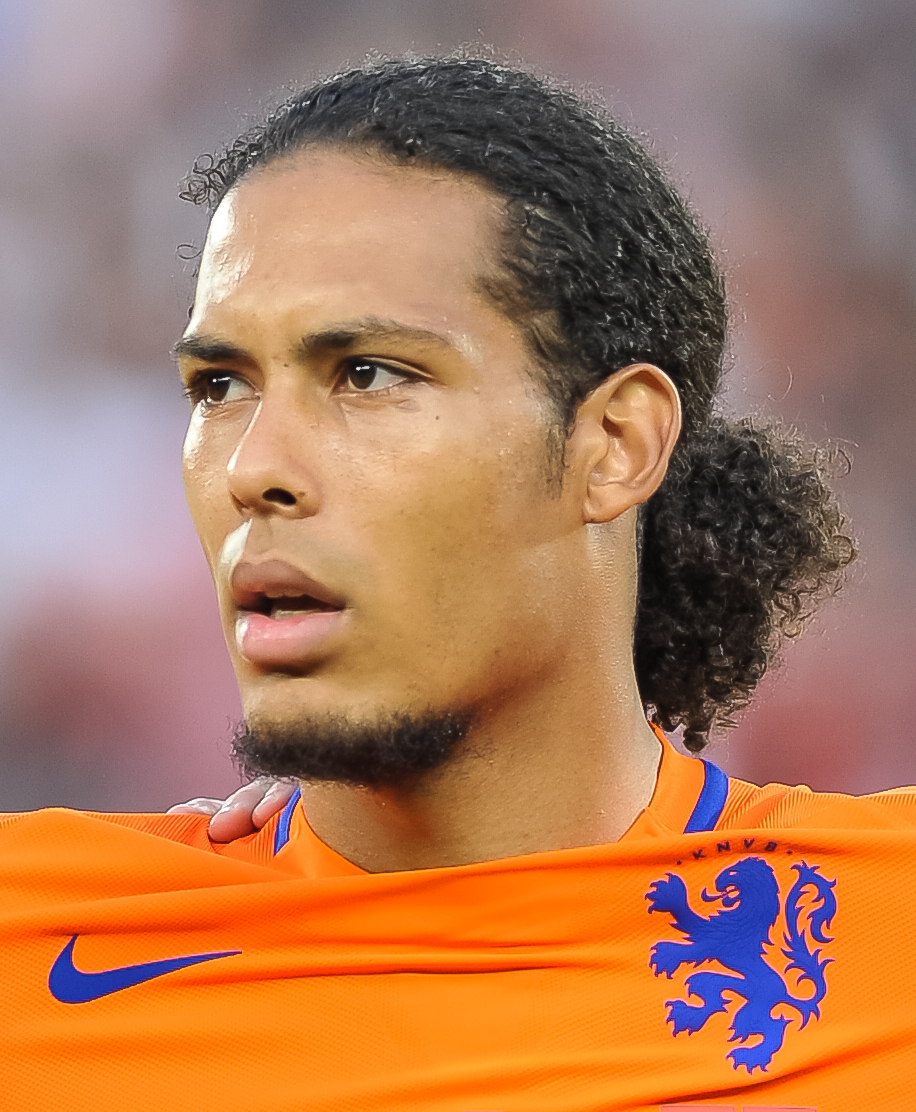
เฟอร์จิล ฟัน ไดก์

| name = เฟอร์จิล ฟัน ไดก์
| image = 20160604 AUT NED 8876 (cropped).jpg
| caption = ฟัน ไดก์ ขณะเล่นให้ทีมชาติเนเธอร์แลนด์
| fullname = เฟอร์จิล ฟัน ไดก์
| birth_place = เบรดา เนเธอร์แลนด์
| position = กองหลัง|เซ็นเตอร์แบ็ก
| currentclub = สโมสรฟุตบอลลิเวอร์พูล|ลิเวอร์พูล
| clubnumber = 4
| youthyears1 = 2009–2010
| youthclubs1 = วิลเลิมตเว (สโมสรฟุตบอล)|วิลเลิมตเว
| youthyears2 = 2010–2011
| youthclubs2 = สโมสรฟุตบอลโครนิงเงิน|โครนิงเงิน
| years1 = 2011–2013
| clubs1 = สโมสรฟุตบอลโครนิงเงิน|โครนิงเงิน
| caps1 = 62
| goals1 = 7
| years2 = 2013–2015
| clubs2 = สโมสรฟุตบอลเซลติก|เซลติก
| caps2 = 76
| goals2 = 9
| years3 = 2015–2018
| clubs3 = สโมสรฟุตบอลเซาแทมป์ตัน|เซาแทมป์ตัน
| caps3 = 67
| goals3 = 4
| years4 = 2018–
| clubs4 = สโมสรฟุตบอลลิเวอร์พูล|ลิเวอร์พูล
| caps4 = 186
| goals4 = 18
| nationalyears1 = 2011
| nationalteam1 = ฟุตบอลทีมชาติเนเธอร์แลนด์ รุ่นอายุไม่เกิน 19 ปี|เนเธอร์แลนด์ อายุไม่เกิน 19 ปี
| nationalcaps1 = 1
| nationalgoals1 = 0
| nationalyears2 = 2011–2013
| nationalteam2 = ฟุตบอลทีมชาติเนเธอร์แลนด์ รุ่นอายุไม่เกิน 21 ปี|เนเธอร์แลนด์ อายุไม่เกิน 21 ปี
| nationalcaps2 = 3
| nationalgoals2 = 0
| nationalyears3 = 2015–
| nationalteam3 = ฟุตบอลทีมชาติเนเธอร์แลนด์|เนเธอร์แลนด์
| nationalcaps3 = 64
| nationalgoals3 = 7
Medal|Country|
เฟอร์จิล ฟัน ไดก์ () เกิด 8 กรกฎาคม ค.ศ. 1991) เป็นนักฟุตบอลชาวดัตช์ปัจจุบันเล่นให้กับสโมสรฟุตบอลลิเวอร์พูลในพรีเมียร์ลีกในตำแหน่งกองหลังและฟุตบอลทีมชาติเนเธอร์แลนด์ ในปัจจุบันเขาได้เป็นกัปตันทีมสโมสรฟุตบอลลิเวอร์พูลและฟุตบอลทีมชาติเนเธอร์แลนด์ และได้เข้าร่วมฟุตบอลทีมชาติเนเธอร์แลนด์ ครั้งแรกใน ค.ศ. 2014 ความสามารถของฟัน ไดก์ได้รับการยอมรับอย่างกว้างขวางและได้รับการยกย่องให้เป็นกองหลังที่ดีที่สุดคนหนึ่งของโลก ฟัน ไดก์เป็นที่รู้จักจากความแข็งแกร่ง มีความเป็นผู้นำ และทักษะกลางอากาศ เขาเป็นกองหลังคนเดียวที่ชนะรางวัลนักฟุตบอลชายยอดเยี่ยมแห่งปีของยูฟ่า และได้อันดับรองชนะเลิศในสาขาThe Best FIFA Football Awards 2019#The Best FIFA Men's Player|ผู้เล่นชายยอดเยี่ยมของฟีฟ่าของบาลงดอร์
== สโมสรอาชีพ ==
=== โครนิงเงิน ===
ในวันที่ 1 พฤษภาคม ค.ศ. 2011 เขาลงเล่นอาชีพให้สโมสรโครนิงเงินเป็นครั้งแรก โดยถูกเปลี่ยนลงมาแทน เพตเตอร์ แอนเดอร์สสัน ในนาทีที่ 72 ระหว่างชัยชนะ 4–2 กับเอดีโอ เดน ฮาก และในวันที่ 29 พฤษภาคม ในการเจอกับทีมเอดีโอ เดน ฮาก ซึ่งเป็นทีมเดียวกับที่เขาได้เจอในเกมแรกที่ได้ลงเล่นในฐานะตัวสำรอง โดยนัดนี้เขาเป็นตัวจริงให้กับโครนิงเก้นเป็นครั้งแรกและยิงประตูแรกในอาชีพของเขา โดยทำประตูได้สองครั้งในการชนะ 5-1 ในการแข่งขันยูฟ่ายูโรปาลีกในรอบเพลย์ออฟ
=== เซลติก ===
ในวันที่ 21 มิถุนายน ค.ศ. 2013 ฟัน ไดก์ ได้บรรลุข้อตกลงทำสัญญา 4 ปี กับสโมสรฟุตบอลเซลติกด้วยค่าตัว 2.6 ล้านปอนด์ เขาได้ลงสนามนัดแรกในวันที่ 17 สิงหาคม ด้วยการเปลี่ยนตัวลงไปแทนเอเฟ แอมโบรส ในช่วง 13 นาทีสุดท้ายในนัดที่พบกับสโมสรฟุตบอลแอเบอร์ดีน
=== เซาแทมป์ตัน ===
ในวันที่ 1 กันยายน ค.ศ. 2015 ฟัน ไดก์ ได้ย้ายมายังสโมสรฟุตบอลเซาแทมป์ตันด้วยค่าตัว 13 ล้านปอนด์ ในสัญญา 5 ปี เขาได้ลงสนามนัดแรกให้กับทีมในนัดที่ไปเยือนสนามเดอะฮอว์ธอร์นของสโมสรฟุตบอลเวสต์บรอมวิชอัลเบียนในวันที่ 12 กันยายน ซึ่งจบลงด้วยผลเสมอ 0-0
=== ลิเวอร์พูล ===
ในวันที่ 27 ธันวาคม ค.ศ. 2017 มีข่าวว่า ฟัน ไดก์ ได้ตกลงร่วมทีมลิเวอร์พูลในช่วงเปิดตลาดหน้าหนาววันที่ 1 มกราคม ค.ศ. 2018 ด้วยค่าตัวราว 75 ล้านปอนด์ซึ่งจะกลายเป็นสถิติค่าตัวสูงที่สุดในโลกของผู้เล่นในตำแหน่งกองหลัง กองหลังแพงสุดของโลก! ฟาน ไดจ์ค ชูเสื้อซบลิเวอร์พูล 75 ล้านปอนด์
==== ฤดูกาล 2017-18 ====
ในวันที่ 5 มกราคม ค.ศ. 2018 เอฟเอคัพ ฤดูกาล 2017–18|เอฟเอคัพ รอบสาม ฟัน ไดก์ลงสนามเป็นตัวจริงนัดแรกและทำประตูแรกในสีเสื้อของลิเวอร์พูล ในนัดที่ ลิเวอร์พูล เปิดสนามแอนฟีลด์เอาชนะ สโมสรฟุตบอลเอฟเวอร์ตัน|เอฟเวอร์ตัน คู่ปรับร่วมเมือง 2-1 ช่วยให้ ลิเวอร์พูล ผ่านเข้ารอบ 4 เอฟเอคัพ ได้สำเร็จ
==== ฤดูกาล 2018-19 ====
ในวันที่ 21 ธันวาคม ค.ศ. 2018 ฟัน ไดก์ทำประตูแรกในพรีเมียร์ลีก ฤดูกาล 2018–19 นัดที่ ลิเวอร์พูล เอาชนะ สโมสรฟุตบอลวูลฟ์แฮมตันวันเดอเรอส์|วูลฟ์แฮมตันวันเดอเรอส์ ที่สนามกีฬาโมลีนิวส์ 2-0 Match Report: ซาลาห์ และฟาน ไดจ์ค ยิงคนละประตูช่วยลิเวอร์พูลบุกชนะวูล์ฟส์ ด้วยผลงานยอดเยี่ยมทำให้ ฟัน ไดก์ได้รางวัลผู้เล่นยอดเยื่ยมประจำเดือนธันวาคมของพรีเมียร์ลีก
ในวันที่ 27 กุมภาพันธ์ ค.ศ. 2019 ฟัน ไดก์ยิง 2 ประตู ในนัดที่ ลิเวอร์พูล เปิดสนามแอนฟีลด์เอาชนะ สโมสรฟุตบอลวอตฟอร์ด|วอตฟอร์ด 5-0 Match Report: ลิเวอร์พูลถล่มวัตฟอร์ด 5-0 ที่แอนฟิลด์ (วิดีโอ) ต่อมา ในวันที่ 13 มีนาคม ค.ศ. 2019 ยูฟ่าแชมเปียนส์ลีก ฤดูกาล 2018–19 รอบแพ้คัดออก|ยูฟ่าแชมเปียนส์ลีก รอบ 16 ทีมสุดท้าย นัดที่ 2 ฟัน ไดก์ทำประตูแรกในยูฟ่าแชมเปียนส์ลีก ฤดูกาล 2018–19 นัดที่ ลิเวอร์พูล เอาชนะ สโมสรฟุตบอลบาเยิร์นมิวนิก|บาเยิร์นมิวนิก ที่อัลลีอันทซ์อาเรนา 3-1 รวมผลสองนัด ลิเวอร์พูล เอาชนะ บาเยิร์นมิวนิก 3-1 ช่วยให้ ลิเวอร์พูล ผ่านเข้ารอบ 8 ทีมสุดท้าย ยูฟ่าแชมเปียนส์ลีกได้สำเร็จ Match Report: เข้ารอบ! ลิเวอร์พูลบุกไปชนะบาเยิร์นในแชมเปียนส์ลีก ต่อมา ในวันที่ 17 เมษายน ค.ศ. 2019 ยูฟ่าแชมเปียนส์ลีก รอบ 8 ทีมสุดท้าย นัดที่ 2 ฟัน ไดก์ทำประตูที่ 2 ในยูฟ่าแชมเปียนส์ลีก ในนัดที่ ลิเวอร์พูล เอาชนะ สโมสรฟุตบอลโปร์ตู|โปร์ตู จากโปรตุเกส 4-1 รวมผลสองนัด ลิเวอร์พูล เอาชนะ โปร์ตู 6-1 ช่วยให้ ลิเวอร์พูล ผ่านเข้ารอบรองชนะเลิศ ยูฟ่าแชมเปียนส์ลีกได้สำเร็จ Match Report: ลิเวอร์พูลกด 4 ประตูผ่านเข้ารอบรองฯ แชมเปียนส์ลีก
ในวันที่ 28 เมษายน ค.ศ. 2019 ฟัน ไดก์คว้ารางวัลนักฟุตบอลยอดเยี่ยมแห่งปีของสมาคมนักฟุตบอลอาชีพอังกฤษ (พีเอฟเอ) ประจำฤดูกาล 2018-19 ส่งผลให้ ฟัน ไดก์เป็นนักเตะคนที่ 8 ของลิเวอร์พูล ที่ได้รับรางวัลนี้ถัดจาก มุฮัมมัด เศาะลาห์ (2017-18), ลุยส์ ซัวเรซ (2013-14), สตีเวน เจอร์ราร์ด (2005-06), จอห์น บาร์นส์ (1987-88), เอียน รัช (1983-84), เคนนี ดัลกลิช (1982-83) และเทอร์รี แม็คเดอร์ม็อตต์ (1979-80) ฟาน ไดจ์ค คว้ารางวัลนักเตะยอดเยี่ยมแห่งปีของพีเอฟเอ รวมทั้ง ฟัน ไดก์ยังได้ติดทีมยอดเยี่ยมของพีเอฟเอ ร่วมกับ ซาดีโย มาเน, แอนดรูว์ รอเบิร์ตสัน และ เทรนต์ อเล็กซานเดอร์-อาร์โนลด์ 3 นักเตะของลิเวอร์พูล อีกด้วย ต่อมา ในวันที่ 4 พฤษภาคม ค.ศ. 2019 ฟัน ไดก์ทำประตูที่ 4 ในพรีเมียร์ลีก ในนัดที่ ลิเวอร์พูล เอาชนะ สโมสรฟุตบอลนิวคาสเซิลยูไนเต็ด|นิวคาสเซิลยูไนเต็ด ที่เซนต์เจมส์พาร์ก 3-2 Match Report: ลิเวอร์พูลเฉือนนิวคาสเซิล พร้อมยึดจ่าฝูงก่อนเกมสุดท้ายของฤดูกาล ต่อมา ในวันที่ 1 มิถุนายน ค.ศ. 2019 ยูฟ่าแชมเปียนส์ลีก นัดชิงชนะเลิศ 2019 ลิเวอร์พูล เจอกับ ทอตนัมฮอตสเปอร์ ที่เอสตาดิโอเมโตรโปลิตาโน (มาดริด)|วันดาเมโตรโปลิตาโน ในมาดริด, ประเทศสเปน สุดท้าย ลิเวอร์พูล เอาชนะ ทอตนัมฮอตสเปอร์ 2-0 ช่วยให้ ลิเวอร์พูล คว้าแชมป์ยูฟ่าแชมเปียนส์ลีก สมัยที่ 6 ได้สำเร็จ Match Report: ลิเวอร์พูลคว้าถ้วยแชมเปียนส์ลีกหลังชนะสเปอร์ส 2-0 รวมถึง ฟัน ไดก์คว้ารางวัล Man of the Match ในนัดชิงชนะเลิศอีกด้วย
==== ฤดูกาล 2019-20 ====
ในวันที่ 9 สิงหาคม ค.ศ. 2019 พรีเมียร์ลีก นัดเปิดฤดูกาล 2019–20 ฟัน ไดก์ทำประตูแรกในพรีเมียร์ลีก ฤดูกาล 2019–20 นัดที่ ลิเวอร์พูล เปิดสนามแอนฟีลด์เอาชนะ สโมสรฟุตบอลนอริชซิตี|นอริชซิตี 4-1 Match Report: ลิเวอร์พูลประเดิมเก็บ 3 แต้มแรกในเกมเปิดหัวพรีเมียร์ลีก ต่อมา ในวันที่ 14 สิงหาคม ค.ศ. 2019 ยูฟ่าซูเปอร์คัพ 2019 ลิเวอร์พูล แชมป์ยูฟ่าแชมเปียนส์ลีก ฤดูกาล 2018–19 เจอกับ สโมสรฟุตบอลเชลซี|เชลซี แชมป์ยูฟ่ายูโรปาลีก ฤดูกาล 2018–19 ที่สนามโวดาโฟนพาร์ก, อิสตันบูล ประเทศตุรกี สุดท้าย ลิเวอร์พูล เอาชนะ เชลซี ในการดวลจุดโทษ 5-4 ช่วยให้ ลิเวอร์พูล คว้าแชมป์ยูฟ่าซูเปอร์คัพ สมัยที่ 4 ได้สำเร็จ Match Report: ลิเวอร์พูลคว้าแชมป์ซูเปอร์ คัพ หลังดวลจุดโทษชนะเชลซี ต่อมา ในวันที่ 30 พฤศจิกายน ค.ศ. 2019 ฟัน ไดก์ยิง 2 ประตู ในนัดที่ ลิเวอร์พูล เปิดสนามแอนฟีลด์ชนะ สโมสรฟุตบอลไบรตันแอนด์โฮฟอัลเบียน|ไบรตันแอนด์โฮฟอัลเบียน 2-1 Match Report: สองประตูของฟาน ไดจ์ค ช่วยให้ลิเวอร์พูลยังครองจ่าฝูง ต่อมา ในวันที่ 21 ธันวาคม ค.ศ. 2019 ฟุตบอลชิงแชมป์สโมสรโลก 2019 นัดชิงชนะเลิศ ลิเวอร์พูล เจอกับ กลูบีจีเรกาตัสดูฟลาเม็งกู|ฟลาเม็งกู ตัวแทน คอนเมบอล ในฐานะแชมป์เก่าของ โกปาลิเบร์ตาโดเรส ที่สนามกีฬาแห่งชาติคาลิฟา ในโดฮา, ประเทศกาตาร์ สุดท้าย ลิเวอร์พูล เอาชนะ ฟลาเม็งกู ในช่วงต่อเวลาพิเศษ 1-0 ช่วยให้ ลิเวอร์พูล คว้าแชมป์ฟุตบอลชิงแชมป์สโมสรโลก สมัยแรกได้สำเร็จ Match Report: ลิเวอร์พูลคว้าแชมป์คลับ เวิลด์ ที่กาตาร์
ในวันที่ 19 มกราคม ค.ศ. 2020 ฟัน ไดก์ทำประตูที่ 4 ในพรีเมียร์ลีก ในนัดที่ ลิเวอร์พูล เปิดสนามแอนฟีลด์เอาชนะคู่ปรับตลอดกาล สโมสรฟุตบอลแมนเชสเตอร์ยูไนเต็ด|แมนเชสเตอร์ยูไนเต็ด 2-0 Match Report: ประตูจากฟาน ไดจ์ค และ ประตูท้ายเกมจากซาลาห์ ช่วยให้ลิเวอร์พูลคว้าชัยชนะเหนือแมนเชสเตอร์ ยูไนเต็ด ต่อมา ในวันที่ 26 กรกฎาคม ค.ศ. 2020 ฟัน ไดก์ทำประตูที่ 5 ในพรีเมียร์ลีก ในนัดที่ ลิเวอร์พูล เอาชนะ นิวคาสเซิลยูไนเต็ด ที่เซนต์เจมส์พาร์ก 3-1 Match Report: ลิเวอร์พูลแชมป์พรีเมียร์ลีกปิดฤดูกาลอย่างสวยงาม จบฤดูกาล ฟัน ไดก์ช่วยให้ ลิเวอร์พูล คว้าแชมป์พรีเมียร์ลีกครั้งแรกในรอบ 30 ปีได้สำเร็จ อัลบั้มภาพ: ทีมลิเวอร์พูลคว้าแชมป์พรีเมียร์ลีก ฟัน ไดก์ยังได้ติดทีมยอดเยี่ยมของพีเอฟเอ ร่วมกับ เทรนต์ อเล็กซานเดอร์-อาร์โนลด์, แอนดรูว์ รอเบิร์ตสัน, ซาดีโย มาเน และ จอร์แดน เฮนเดอร์สัน 4 นักเตะของลิเวอร์พูล อีกด้วย 5 นักเตะหงส์แดงมีชื่อในทีมแห่งปีของพีเอฟเอประจำฤดูกาล 2019-20
==== ฤดูกาล 2020-21 ====
ในวันที่ 12 กันยายน ค.ศ. 2020 พรีเมียร์ลีก นัดเปิดฤดูกาล 2020–21 ฟัน ไดก์ทำประตูแรกในพรีเมียร์ลีก ฤดูกาล 2020–21 นัดที่ ลิเวอร์พูล เปิดสนามแอนฟีลด์เอาชนะ สโมสรฟุตบอลลีดส์ยูไนเต็ด|ลีดส์ยูไนเต็ด 4-3 Match Report: แฮตทริกของซาลาห์ช่วยให้ลิเวอร์พูลคว้าสามแต้ม ต่อมา ในวันที่ 17 ตุลาคม ค.ศ. 2020 ฟัน ไดก์ได้รับบาดเจ็บหนักที่เส้นเอ็นไขว้หน้าหัวเข่า จากการปะทะกับ จอร์แดน พิกฟอร์ด ผู้รักษาประตูของเอฟเวอร์ตัน ส่งผลให้ ฟัน ไดก์ ต้องเข้ารับการผ่าตัดและพักยาวตลอดทั้งฤดูกาลแล้ว
==== ฤดูกาล 2021-22 ====
ในวันที่ 29 กรกฎาคม ค.ศ. 2021 ฟัน ไดก์กลับมาลงสนามครั้งแรกในรอบ 9 เดือน ในช่วงปรีซีซั่นที่เจอกับ แฮร์ทา เบเอ็สเซ ต่อมา ในวันที่ 13 สิงหาคม ค.ศ. 2021 ฟัน ไดก์ตัดสินใจต่อสัญญาระยะยาวกับสโมสรลิเวอร์พูลถึงปี 2025 เวอร์จิล ฟาน ไดจ์ค เซ็นสัญญาระยะยาวฉบับใหม่กับทีมลิเวอร์พูล ต่อมา ในวันที่ 27 พฤศจิกายน ค.ศ. 2021 ฟัน ไดก์ทำประตูแรกในพรีเมียร์ลีก ฤดูกาล 2021–22 นัดที่ ลิเวอร์พูล เปิดสนามแอนฟีลด์เอาชนะทีมเก่าของเขา เซาแทมป์ตัน 4-0 Match Report: ลิเวอร์พูลเปิดแอนฟิลด์ถล่มเซาท์แฮมป์ตัน 4-0 ต่อมา ในวันที่ 23 มกราคม ค.ศ. 2022 ฟัน ไดก์ทำประตูที่ 2 ในพรีเมียร์ลีก ในนัดที่ ลิเวอร์พูล เอาชนะ สโมสรฟุตบอลคริสตัลพาเลซ|คริสตัลพาเลซ ที่เซลเฮิสต์พาร์ก 3-1 Match Report: ลิเวอร์พูลบุกไปชนะคริสตัล พาเลซ 3-1 ต่อมา ในวันที่ 23 กุมภาพันธ์ ค.ศ. 2022 ฟัน ไดก์ทำประตูที่ 3 ในพรีเมียร์ลีก ในนัดที่ ลิเวอร์พูล เปิดสนามแอนฟีลด์เอาชนะ ลีดส์ยูไนเต็ด 6-0 Match Report: ลิเวอร์พูลถล่มลีดส์ขาดลอย 6-0 พร้อมจี้จ่าฝูง 3 แต้ม
ในวันที่ 14 พฤษภาคม ค.ศ. 2022 เอฟเอคัพ รอบชิงชนะเลิศ 2022 ลิเวอร์พูล เจอกับ เชลซี ที่สนามกีฬาเวมบลีย์ สุดท้าย ลิเวอร์พูล เอาชนะ เชลซี ในการดวลจุดโทษ 6-5 ช่วยให้ ลิเวอร์พูล คว้าแชมป์เอฟเอคัพ สมัยที่ 8 ได้สำเร็จ Match Report: ลิเวอร์พูลดวลจุดโทษชนะเชลซีคว้าแชมป์เอฟเอ คัพ
==== ฤดูกาล 2022-23 ====
ในวันที่ 30 กรกฎาคม ค.ศ. 2022 เอฟเอคอมมิวนิตีชีลด์ 2022 ลิเวอร์พูล เจอกับ แมนเชสเตอร์ซิตี ที่คิงเพาเวอร์สเตเดียม สุดท้าย ลิเวอร์พูล เอาชนะ แมนเชสเตอร์ซิตี 3-1 ช่วยให้ ลิเวอร์พูล คว้าแชมป์คอมมิวนิตีชีลด์ สมัยที่ 16 ได้สำเร็จ Match Report: ลิเวอร์พูลชนะแมนฯ ซิตี้ คว้าแชมป์คอมมิวนิตี้ ชิลด์
ในวันที่ 26 ธันวาคม ค.ศ. 2022 ฟัน ไดก์ทำประตูที่ 2 ในพรีเมียร์ลีก ในนัดที่ ลิเวอร์พูล เอาชนะ สโมสรฟุตบอลแอสตันวิลลา|แอสตันวิลลา ที่วิลลาพาร์ก 3-1 Match Report: ลิเวอร์พูลพูลคว้าชัยเหนือวิลล่าในวันบ๊อกซิ่ง เดย์ ต่อมา ในวันที่ 1 มีนาคม ค.ศ. 2023 ฟัน ไดก์ทำประตูที่ 3 ในพรีเมียร์ลีก ในนัดที่ ลิเวอร์พูล เปิดสนามแอนฟีลด์เอาชนะ วูลฟ์แฮมตันวันเดอเรอส์ 2-0 Match Report: ลิเวอร์พูลคว้าชัยเหนือวูล์ฟส์ที่แอนฟิลด์
==== ฤดูกาล 2023-24 ====
ในวันที่ 27 สิงหาคม ค.ศ. 2023 ฟัน ไดก์โดนใบแดงไล่ออกจากสนามเนื่องจากไปตัดบอลคู่แข่งในจังหวะสุดท้าย ในนัดที่ ลิเวอร์พูล เอาชนะ นิวคาสเซิลยูไนเต็ด ที่เซนต์เจมส์พาร์ก 2-1 Match Report: นูนเยซ ซูเปอร์ซับ ทำสองประตูให้ลิเวอร์พูลพลิกกลับมาชนะนิวคาสเซิล ต่อมา ในวันที่ 6 ธันวาคม ค.ศ. 2023 ฟัน ไดก์ทำประตูแรกในพรีเมียร์ลีก ฤดูกาล 2023–24 นัดที่ ลิเวอร์พูล เอาชนะ สโมสรฟุตบอลเชฟฟีลด์ยูไนเต็ด|เชฟฟีลด์ยูไนเต็ด ที่บรามอลล์เลน 2-0 Match Report: ลิเวอร์พูลบุกชนะเชฟฟิลด์ ยูไนเต็ด ต่อมา ในวันที่ 28 มกราคม ค.ศ. 2024 เอฟเอคัพ ฤดูกาล 2023–24|เอฟเอคัพ รอบ 4 ฟัน ไดก์ทำประตูในนัดที่ ลิเวอร์พูล เปิดสนามแอนฟีลด์เอาชนะ นอริชซิตี 5-2 ช่วยให้ ลิเวอร์พูล ผ่านเข้ารอบ 5 เอฟเอคัพ ได้สำเร็จ Match Report: ลิเวอร์พูลถล่มนอริชผ่านเข้ารอบ 5 เอมิเรตส์ เอฟเอ คัพ ต่อมา ในวันที่ 21 กุมภาพันธ์ ค.ศ. 2023 ฟัน ไดก์ทำประตูที่ 2 ในพรีเมียร์ลีก ในนัดที่ ลิเวอร์พูล เปิดสนามแอนฟีลด์เอาชนะ สโมสรฟุตบอลลูตันทาวน์|ลูตันทาวน์ 4-1 Match Report: ลิเวอร์พูล เอาชนะ ลูตัน ทาวน์ในการแข่งขันพรีเมียร์ลีก
== สถิติอาชีพ ==
=== สโมสร ===
| class=wikitable style="text-align: center"
|+ Appearances and goals by club, season and competition
|-
!rowspan=2|สโมสร
!rowspan=2|ฤดูกาล
!colspan=3|ลีก
!colspan=2|เนชันนอลคัพ
!colspan=2|ลีกคัพ
!colspan=2|ยุโรป
!colspan=2|อื่น ๆ
!colspan=2|รวม
|-
!Division!!ลงเล่น!!ประตู!!ลงเล่น!!ประตู!!ลงเล่น!!ประตู!!ลงเล่น!!ประตู!!ลงเล่น!!ประตู!!ลงเล่น!!ประตู
|-
|rowspan=4|สโมสรฟุตบอลโครนิงเงิน|โครนิงเงิน
|2010–11 Eredivisie|2010–11
|เอเรอดีวีซี
|5||2||0||0||colspan=2|—||colspan=2|—||colspan=2|—||5||2
|-
|2011–12 Eredivisie|2011–12
|เอเรอดีวีซี
|23||3||1||0||colspan=2|—||colspan=2|—||colspan=2|—||24||3
|-
|2012–13 Eredivisie|2012–13
|เอเรอดีวีซี
|34||2||3||0||colspan=2|—||colspan=2|—||colspan=2|—||37||2
|-
!colspan=2|รวม
!62||7||4||0||colspan=2|—||colspan=2|—||colspan=2|—||66||7
|-
|rowspan=4|สโมสรฟุตบอลเซลติก|เซลติก
|2013–14 Celtic F.C. season|2013–14
|สกอตติชพรีเมียร์ชิป
|36||5||2||0||1||0||8||0||colspan=2|—||47||5
|-
|2014–15 Celtic F.C. season|2014–15
|สกอตติชพรีเมียร์ชิป
|35||4||5||4||4||0||14||2||colspan=2|—||58||10
|-
|2015–16 Celtic F.C. season|2015–16
|สกอตติชพรีเมียร์ชิป
|5||0||colspan=2|—||colspan=2|—||5||0||colspan=2|—||10||0
|-
!colspan=2|รวม
!76||9||7||4||5||0||27||2||colspan=2|—||115||15
|-
|rowspan=4|สโมสรฟุตบอลเซาแทมป์ตัน|เซาแทมป์ตัน
|2015–16 Southampton F.C. season|2015–16
|พรีเมียร์ลีก
|34||3||1||0||3||0||colspan=2|—||colspan=2|—||38||3
|-
|2016–17 Southampton F.C. season|2016–17
|พรีเมียร์ลีก
|21||1||1||1||2||0||6||2||colspan=2|—||30||4
|-
|2017–18 Southampton F.C. season|2017–18
|พรีเมียร์ลีก
|12||0||colspan=2|—||0||0||colspan=2|—||colspan=2|—||12||0
|-
!colspan=2|รวม
!67||4||2||1||5||0||6||2||colspan=2|—||80||7
|-
|rowspan=8|สโมสรฟุตบอลลิเวอร์พูล|ลิเวอร์พูล
|สโมสรฟุตบอลลิเวอร์พูลในฤดูกาล 2017–18|2017–18
|พรีเมียร์ลีก
|14||0||2||1||colspan=2|—||6||0||colspan=2|—||22||1
|-
|สโมสรฟุตบอลลิเวอร์พูลในฤดูกาล 2018–19|2018–19
|พรีเมียร์ลีก
|38||4||0||0||0||0||12||2||colspan=2|—||50||6
|-
|สโมสรฟุตบอลลิเวอร์พูลในฤดูกาล 2019–20|2019–20
|พรีเมียร์ลีก
|38||5||1||0||0||0||8||0||3||0||50||5
|-
|สโมสรฟุตบอลลิเวอร์พูลในฤดูกาล 2020–21|2020–21
|พรีเมียร์ลีก
|5||1||0||0||2||0||0||0||1||0||8||1
|-
|สโมสรฟุตบอลลิเวอร์พูลในฤดูกาล 2021–22|2021–22
|พรีเมียร์ลีก
|34||3||5||0||3||0||9||0||colspan=2|—||51||3
|-
|สโมสรฟุตบอลลิเวอร์พูลในฤดูกาล 2022–23|2022–23
|พรีเมียร์ลีก
|32||3||0||0||0||0||8||0||1||0||41||3
|-
|สโมสรฟุตบอลลิเวอร์พูลในฤดูกาล 2023–24|2023–24
|พรีเมียร์ลีก
|25||2||2||1||4||1||1||0||colspan="2"|—||32||4
|-
!colspan="2"|รวม
!186||18||10||2||9||1||44||2||5||0||254||23
|-
!colspan="3"|รวมทั้งหมด
!391||38||23||7||19||1||77||6||5||0||515||52
|
=== ทีมชาติ ===
:"Netherlands score listed first, score column indicates score after each Van Dijk goal"
| class="wikitable sortable"
|+ ลำดับประตูระดับนานาชาติที่เฟอร์จิล ฟัน ไดก์ทำได้
|-
!scope=col|ลำดับ
!scope=col|วันที่
!scope=col|สนาม
!scope=col|คัพ
!scope=col|คู่แข่ง
!scope=col|คะแนน
!scope=col|ผล
!scope=col|การแข่งขัน
!class=unsortable|อ้างอิง
|-
|align=center|1||26 มีนาคม 2018||Stade de Genève, เจนีวา ประเทศสวิตเซอร์แลนด์||align=center|18||||align=center|3–0||align=center|3–0||เกมกระชับมิตร|กระชับมิตร||align=center|
|-
|align=center|2||13 ตุลาคม 2018||Johan Cruyff Arena, อัมสเตอร์ดัม ประเทศเนเธอร์แลนด์||align=center|22||||align=center|1–0||align=center|3–0||ยูฟ่าเนชันส์ลีก ฤดูกาล 2018–19 ลีกเอ||align=center|
|-
|align=center|3||19 พฤศจิกายน 2018||Arena AufSchalke, เก็ลเซินเคียร์เชิน ประเทศเยอรมนี||align=center|24||||align="center"|2–2||align=center|2–2||ยูฟ่าเนชันส์ลีก ฤดูกาล 2018–19 ลีกเอ||align="center"|
|-
|align=center|4||21 มีนาคม 2019||De Kuip, รอตเทอร์ดาม ประเทศเนเธอร์แลนด์||align=center|25||||align=center|4–0||align=center|4–0||ฟุตบอลชิงแชมป์แห่งชาติยุโรป 2020 รอบคัดเลือก||align=center|
|-
|align=center|5||11 ตุลาคม 2021||De Kuip, รอตเทอร์ดาม ประเทศเนเธอร์แลนด์||align=center|42||||align=center|1–0||align=center|6–0||ฟุตบอลโลก 2022 รอบคัดเลือก||align=center|
|-
|align=center|6||25 September 2022||Johan Cruyff Arena, Amsterdam, Netherlands||align=center|49||||align=center|1–0||align=center|1–0||2022–23 UEFA Nations League A||align=center|
|-
|style="text-align: center;"|7||16 October 2023||Agia Sophia Stadium, Athens, Greece||style="text-align: center;"|62||||style="text-align: center;"|1–0||style="text-align: center;"|1–0||UEFA Euro 2024 qualifying||style="text-align: center;"|
|
== เกียรติประวัติ ==
=== สโมสร ===
เซลติก
* Scottish Premiership: 2013–14, 2014–15
* Scottish League Cup: 2014–15
เซาแทมป์ตัน
* EFL Cup runners-up: 2016–17
ลิเวอร์พูล
* พรีเมียร์ลีก: พรีเมียร์ลีก ฤดูกาล 2019–20|2019–20
* เอฟเอคัพ: เอฟเอคัพ ฤดูกาล 2021–22|2021–22
* ยูฟ่าแชมเปียนส์ลีก: ยูฟ่าแชมเปียนส์ลีก ฤดูกาล 2018–19|2018–19
* ยูฟ่าซูเปอร์คัพ: ยูฟ่าซูเปอร์คัพ 2019|2019
* ฟุตบอลชิงแชมป์สโมสรโลก: ฟุตบอลชิงแชมป์สโมสรโลก 2019|2019
* อีเอฟแอลคัพ: อีเอฟแอลคัพ ฤดูกาล 2021–22|2021–22, อีเอฟแอลคัพ ฤดูกาล 2023–24|2023–24
* เอฟเอคอมมิวนิตีชีลด์: เอฟเอคอมมิวนิตีชีลด์ 2022|2022
=== รางวัลส่วนตัว ===
* PFA Players' Player of the Year: 2018–19
* PFA Team of the Year: 2018–19, 2019–20
* PFA Player of the Month: พฤศจิกายน 2018, กุมภาพันธ์ 2019 ฟาน ไดจ์ คว้ารางวัลนักเตะยอดเยี่ยมเดือนก.พ.ของพีเอฟเอ
* Premier League Player of the Season: 2018–19
* Premier League Player of the Month: ธันวาคม 2018 คล็อปป์ และฟาน ไดจ์ค คว้ารางวัลยอดเยี่ยมพรีเมียร์ลีกประจำเดือนธันวาคม
* UEFA Men's Player of the Year Award: 2018–19
* UEFA Defender of the Season: 2018–19
* UEFA Team of the Year: 2018, 2019
* UEFA Champions League Squad of the Season: 2017–18, 2018–19
* UEFA Nations League Finals Team of the Tournament: 2019
* FIFA FIFPro World XI: 2019, 2020
* FIFA FIFPro World XI 5th Team: 2018
* Liverpool Fans Player of the Season: 2018–19
* Liverpool Players' Player of the Season: 2018–19
* Southampton Player of the Season: 2015–16
* PFA Scotland Team of the Year: 2013–14, 2014–15
* Celtic FC Players' Player of the Year: 2013–14
* Goal 50: 2018–19
* IFFHS Men's World Team: 2019, 2020
* ESM Team of the Year: 2018–19, 2019–20
* Ballon d'Or: 2019 (2nd place)
* Standard Chartered Liverpool Player of the Month: สิงหาคม 2018 ฟาน ไดจ์ค คว้ารางวัลนักเตะยอดเยี่ยม ประจำเดือนของสแตนดาร์ด ชาร์เตอร์ด, กุมภาพันธ์ 2019 ฟาน ไดจ์ค คว้ารางวัลนักเตะยอดเยี่ยมประจำเดือน ก.พ. ของสแตนดาร์ด ชาร์เตอร์ด, กุมภาพันธ์ 2022
== อ้างอิง ==
== แหล่งข้อมูลอื่น ==
* Profile at the Liverpool F.C. website
* Profile at the Royal Dutch Football Association website (in Dutch)
*
Navboxes
| title = ทีมชาติเนเธอร์แลนด์
| bg = #F1771D
| fg = white
| bordercolor = blue
Navboxes
| title = รางวัล
| bg = gold
| fg = navy
หมวดหมู่:บุคคลที่เกิดในปี พ.ศ. 2534
หมวดหมู่:บุคคลที่ยังมีชีวิตอยู่
หมวดหมู่:ชาวดัตช์เชื้อสายซูรินาม
หมวดหมู่:นักฟุตบอลชาวดัตช์
หมวดหมู่:นักฟุตบอลทีมชาติเนเธอร์แลนด์
หมวดหมู่:ผู้เล่นในฟุตบอลโลก 2022
หมวดหมู่:ผู้เล่นในฟุตบอลชิงแชมป์แห่งชาติยุโรป 2024
หมวดหมู่:ผู้เล่นในเอเรอดีวีซี
หมวดหมู่:ผู้เล่นในพรีเมียร์ลีก
หมวดหมู่:ผู้เล่นสโมสรฟุตบอลเซลติก
หมวดหมู่:ผู้เล่นสโมสรฟุตบอลเซาแทมป์ตัน
หมวดหมู่:ผู้เล่นสโมสรฟุตบอลลิเวอร์พูล
หมวดหมู่:กองหลังฟุตบอล
หมวดหมู่:ผู้เล่นในชุดชนะเลิศยูฟ่าแชมเปียนส์ลีก
หมวดหมู่:บุคคลจากเบรดา